Revolution of Dignity

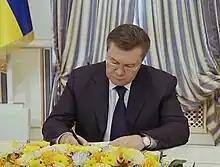
Yanukovych signing the 21 February agreement with the opposition

By mid-afternoon, police officers using tear gas drove as many as 10,000 protesters from Mariinskyi Park, where barricades had been built earlier in the day. Demonstrators threw stun grenades, filling the park with smoke. Other anti-government activists tried to keep the pro-government and anti-government forces apart.